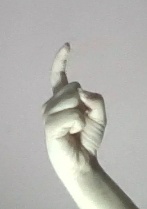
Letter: ra